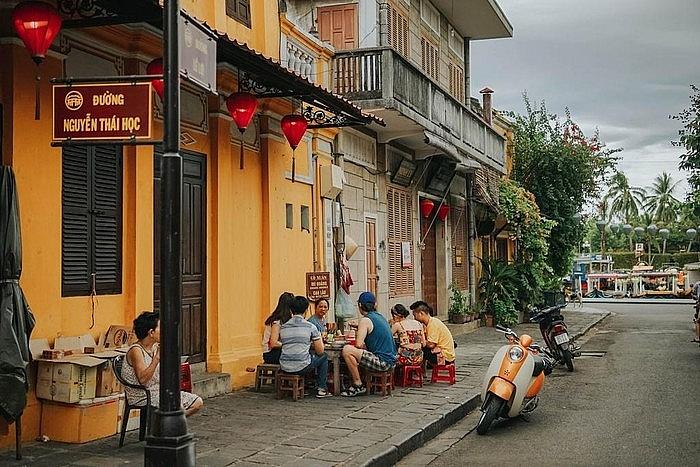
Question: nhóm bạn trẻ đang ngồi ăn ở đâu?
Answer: ở một quán ăn vỉa hè